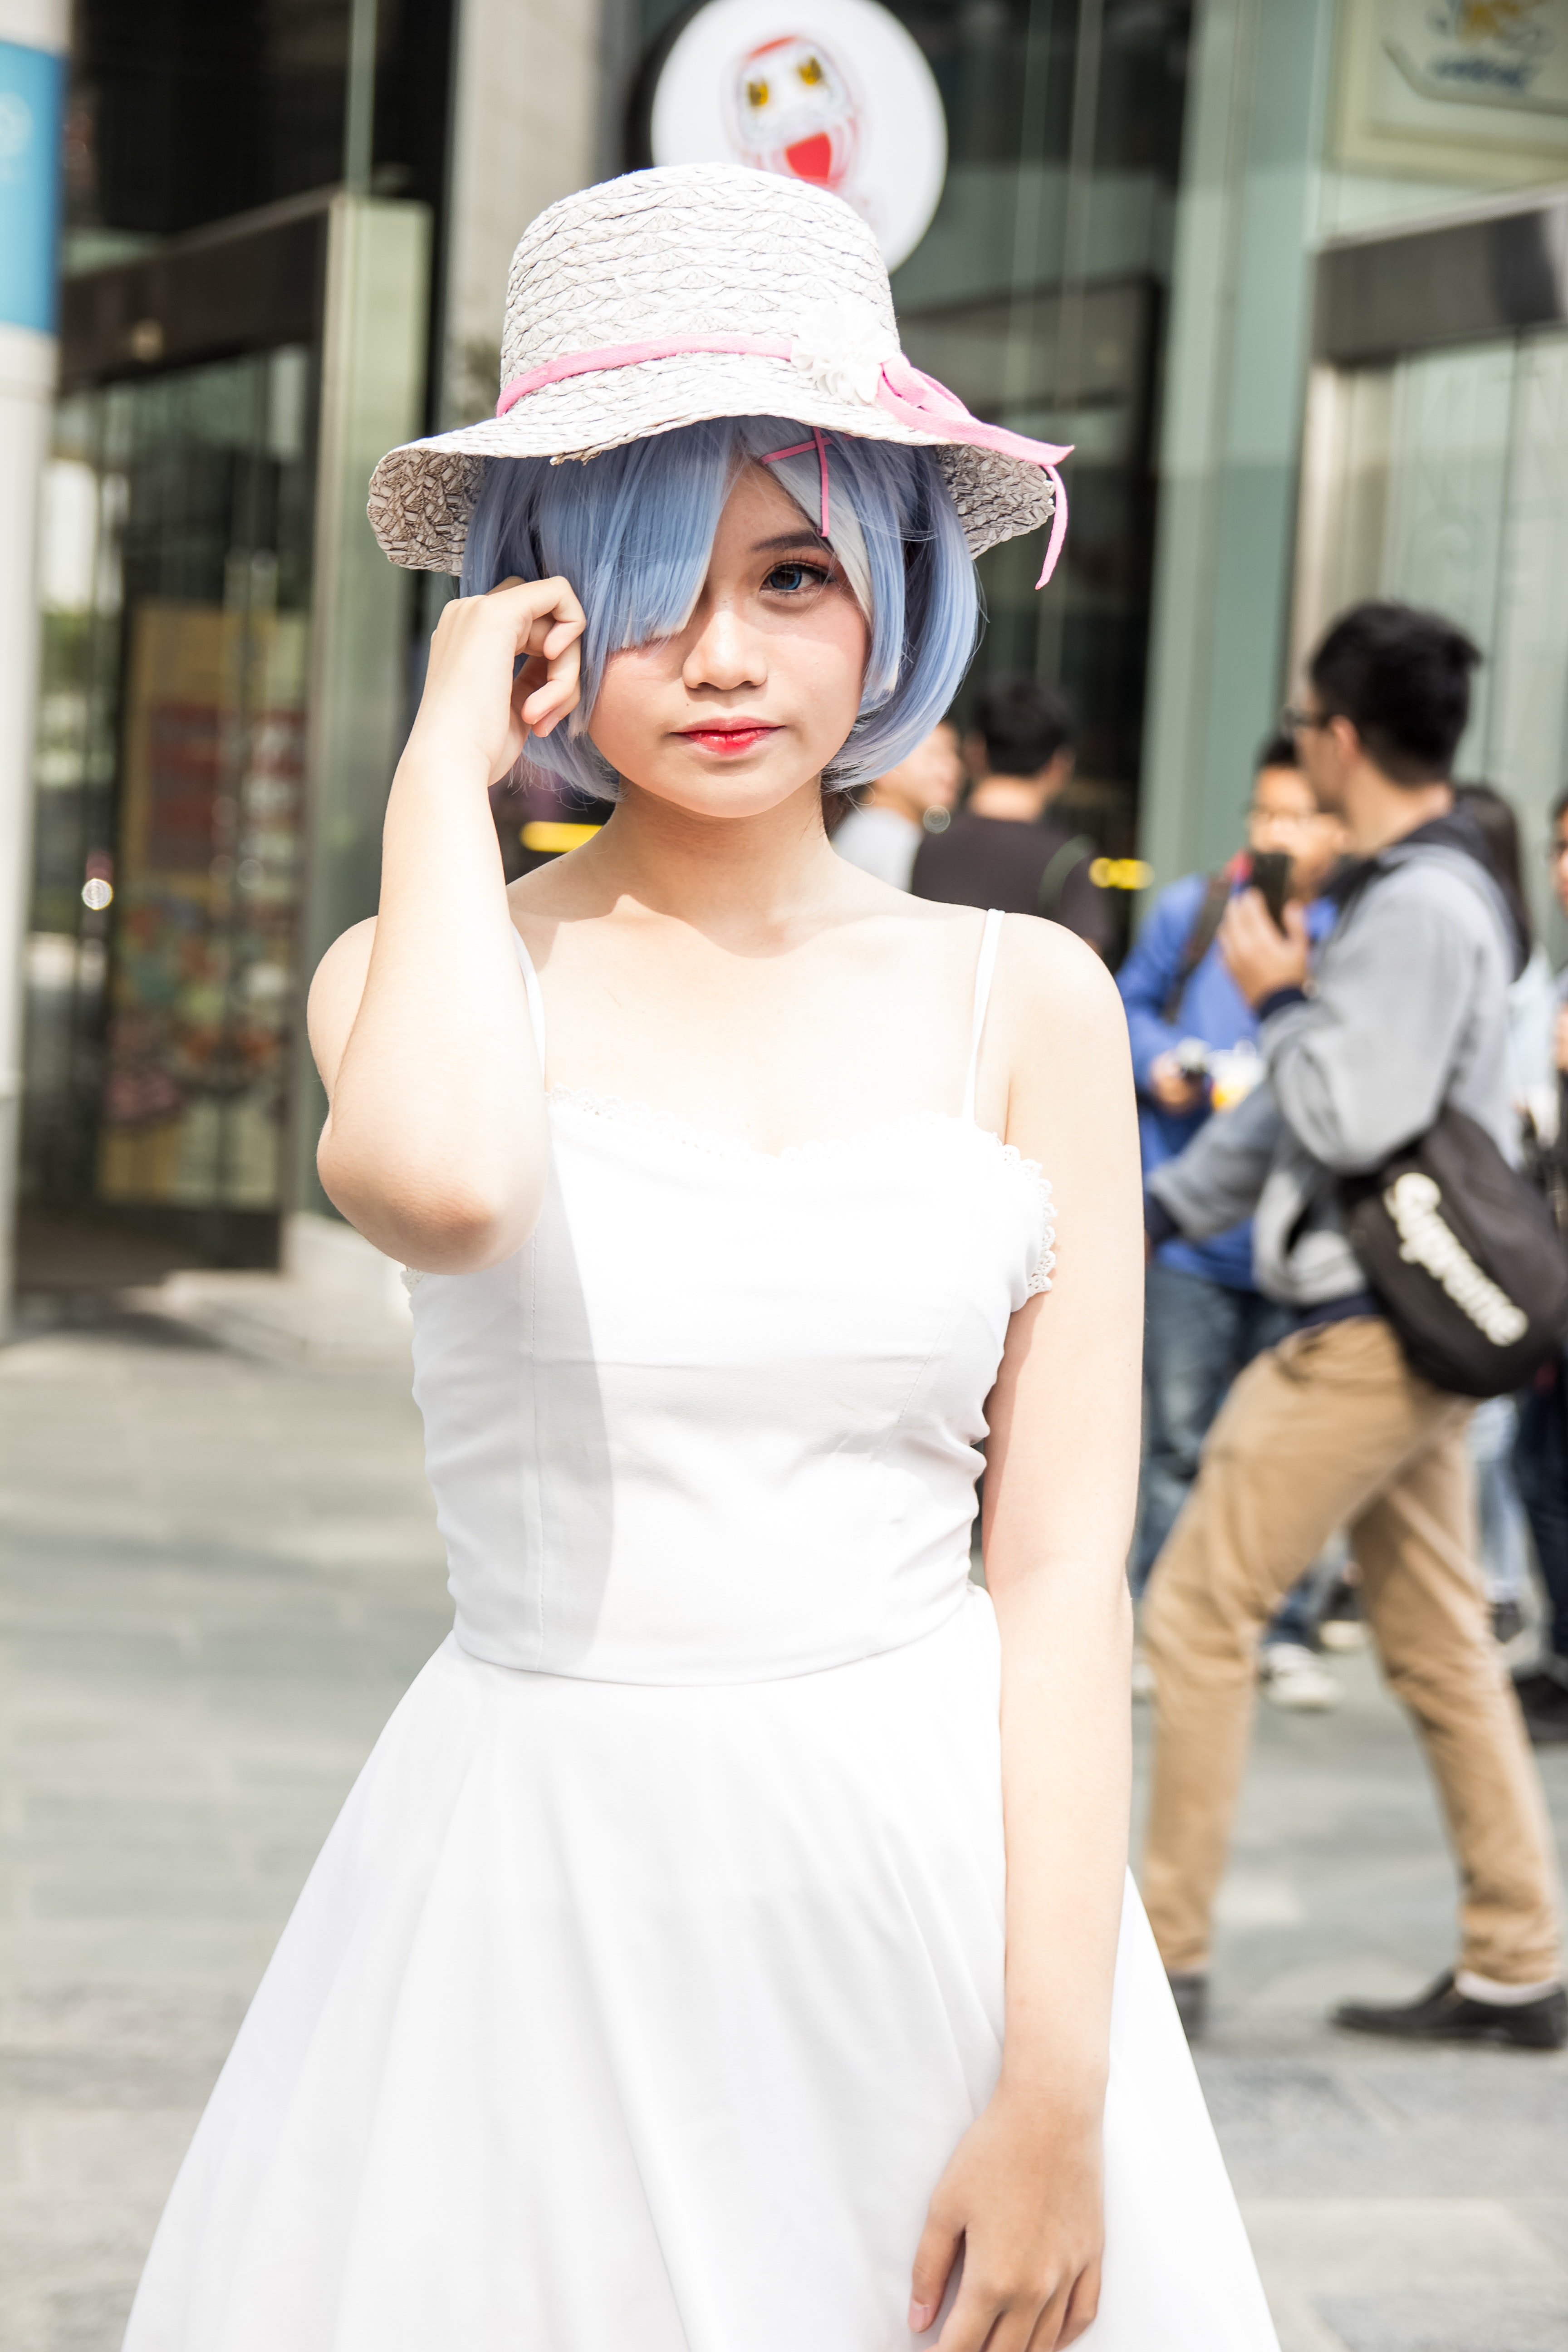
white, clothing, shoulder, photograph, street fashion, beauty, fashion, snapshot, skin, hat, lip, dress, costume, joint, cosplay, sun hat, headgear, waist, photography, street, fashion accessory, neck, model, fedora, ear, photo shoot, sleeve, style, road